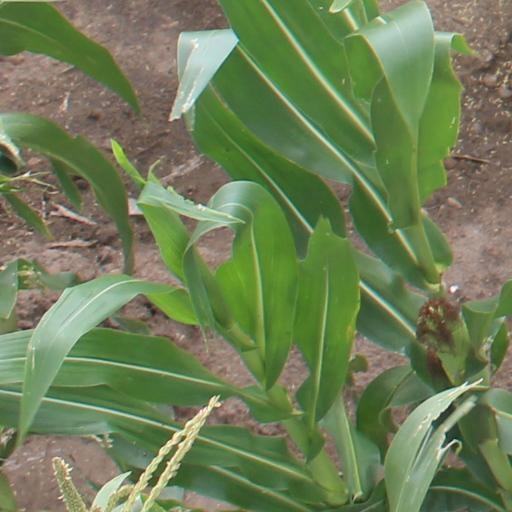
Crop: maize; corn